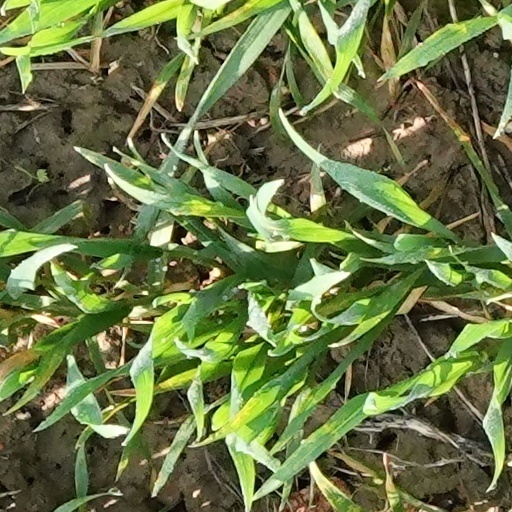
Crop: wheat